Richmond Vale railway line

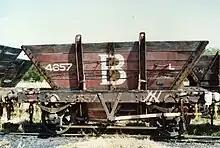
J & A Brown 10 ton non-air wagon at Hexham 1990

During 1972 the Public Transport Commission advised the users of non-air coal wagons that they planned to ban the operation of these wagons to Port Waratah in the near future. Due to the number of loading points at the various Coal & Allied operations that would have needed converting as they were designed to accept non-air type wagons only, the company decided to build a Unit Train Loading System at the Hexham Coal Preparation Plant and load all of the company's export coal through this system. The PTC would still work non-air wagons from East Greta Junction to Hexham, but from Hexham onwards the trains had to consist of air braked wagons.